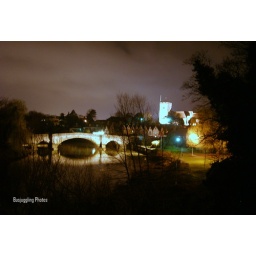
this bridge was built in 1205 in Aylesford village as a footbridge to cross the River Medway.